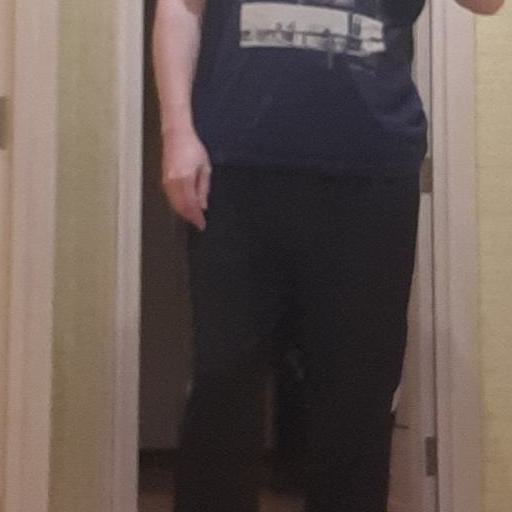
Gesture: no_gesture